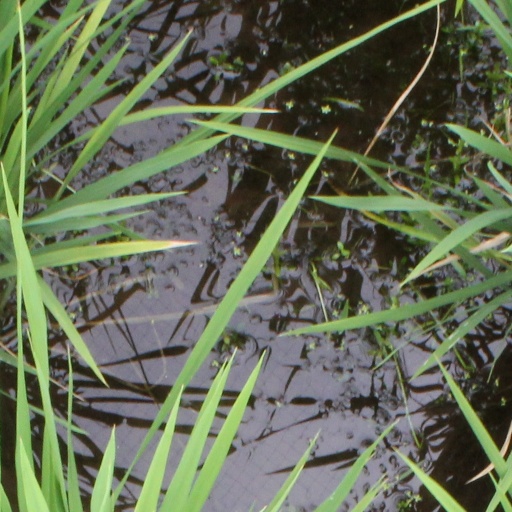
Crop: rice